Aleksandar Miljković (footballer, born 1990)

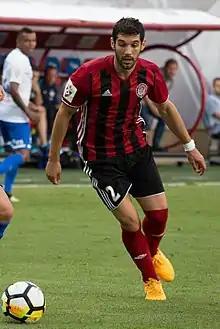
Miljković with Amkar in 2017

Aleksandar Miljković (born 26 February 1990) is a Serbian professional footballer who plays as a defender for Armenian Premier League club Pyunik.